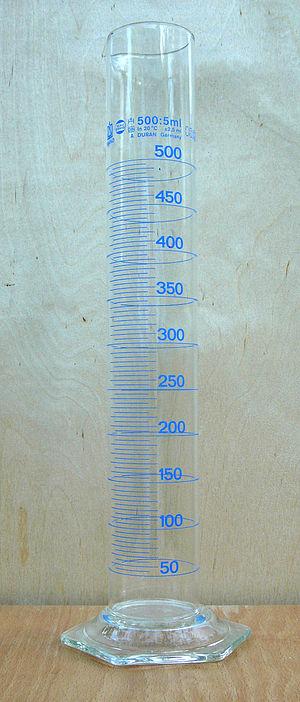
L'éprouvette graduée est un récipient utilisé en laboratoire pour mesurer des volumes des liquides.